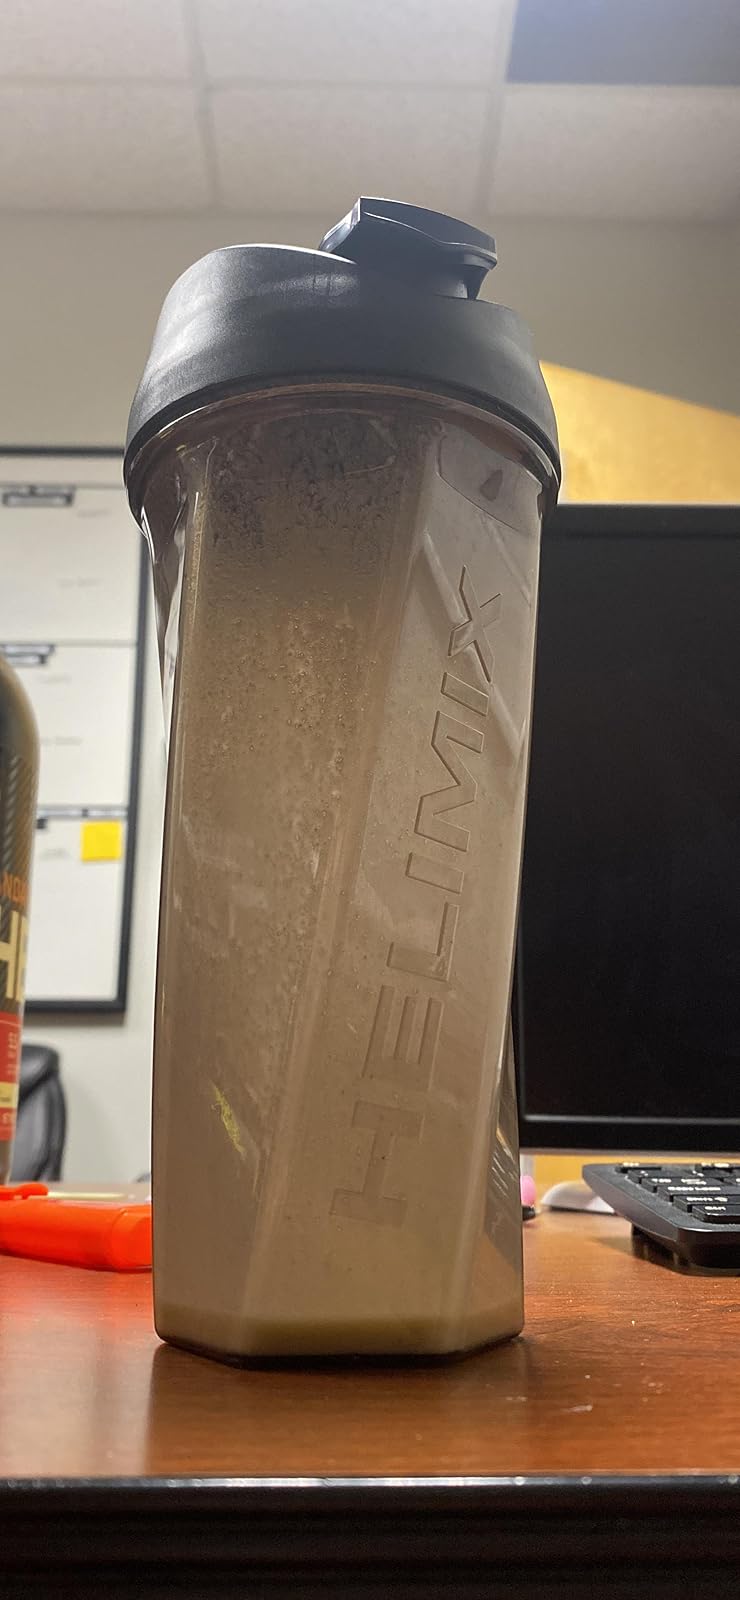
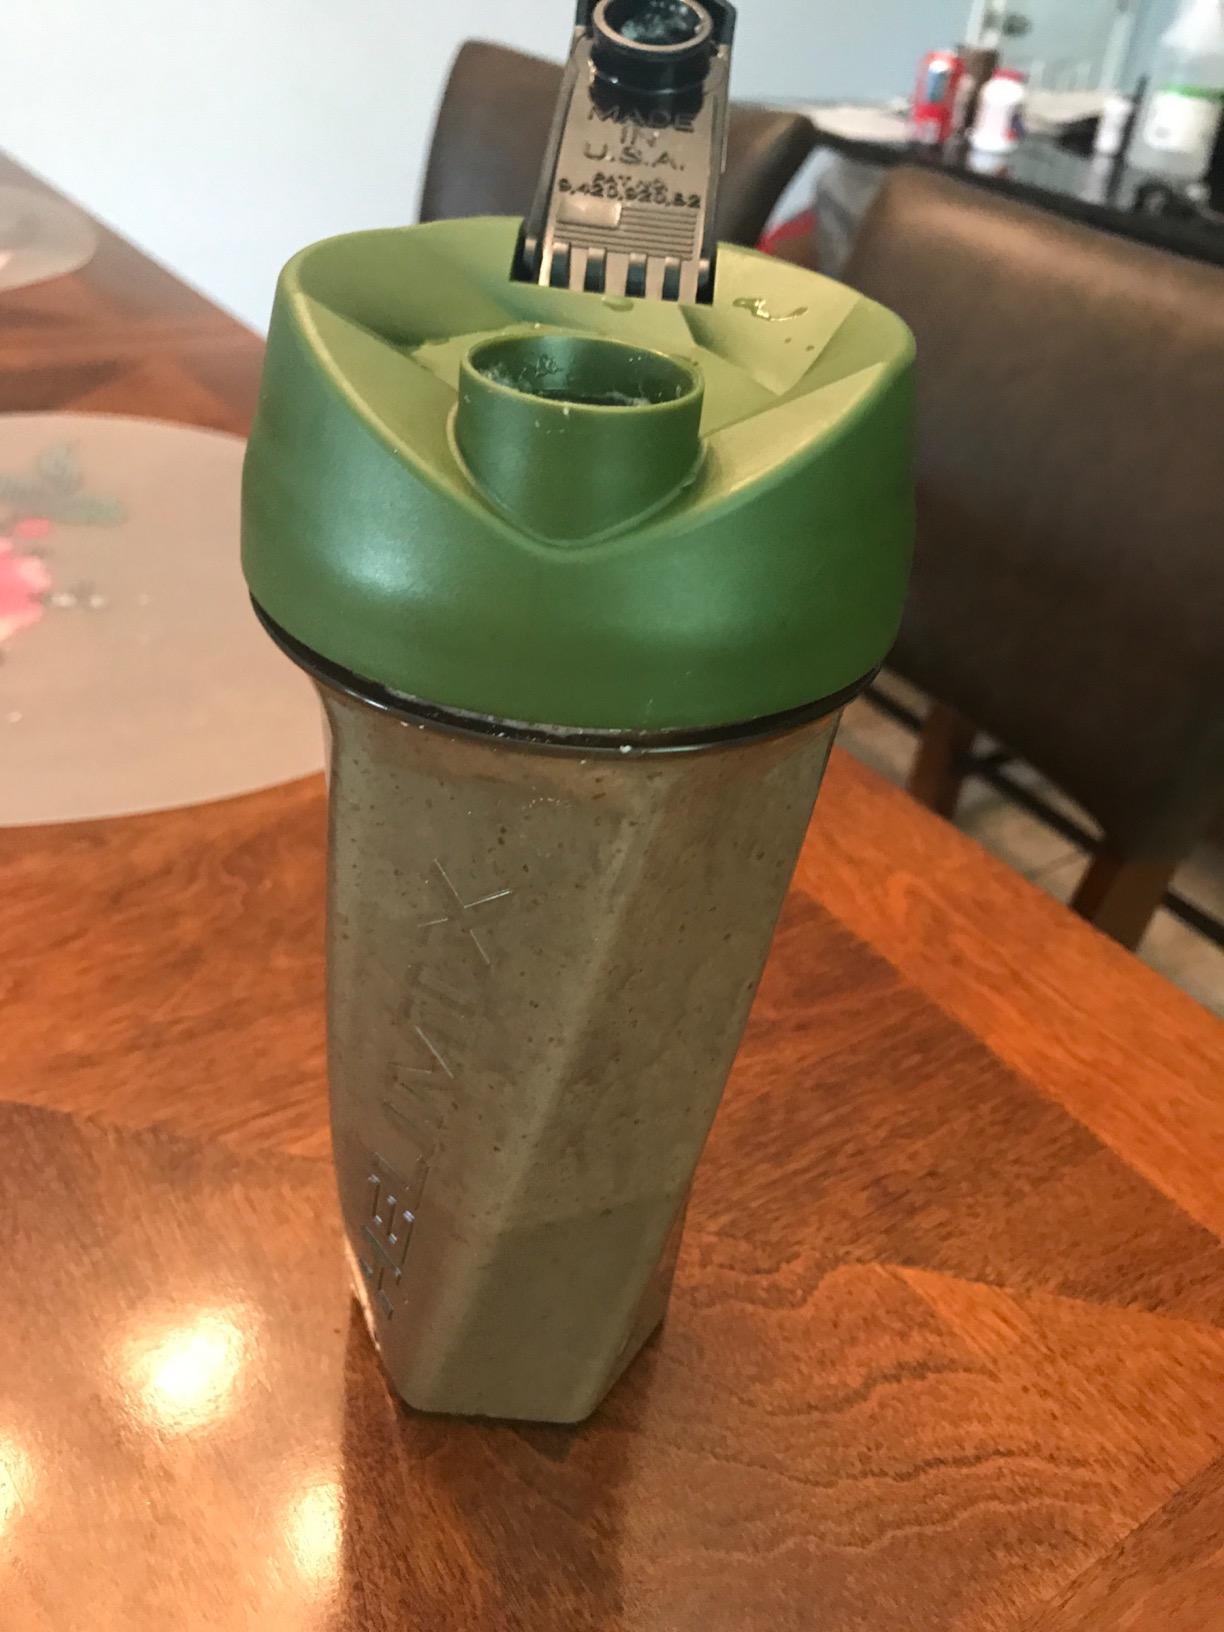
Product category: items_blender
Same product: no